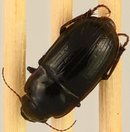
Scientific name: Euryderus grossus
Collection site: Central Plains Experimental Range NEON (CPER), plot CPER_004